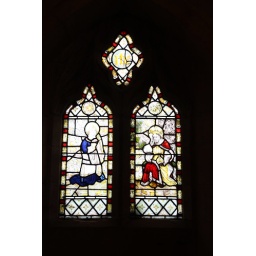
15th century stained glass window in the north aisle. St John. (Restored in the 19th century.)